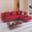
Label: couch